Hans Walter Imhoff

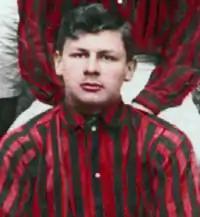

Hans Walter Imhoff (25 February 1886 – 19 March 1971) was a Swiss professional footballer, who played as a striker for Milan F.B.C.C.